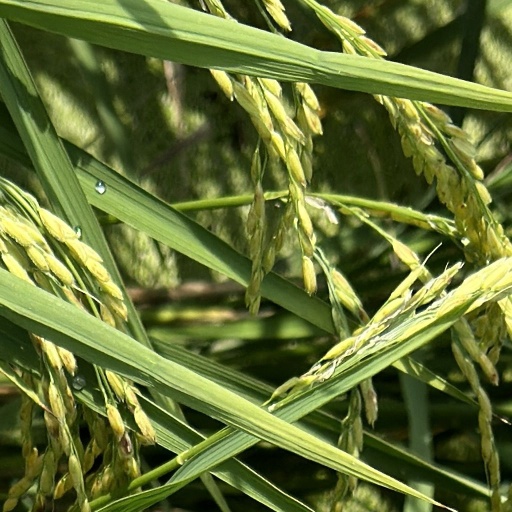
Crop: rice